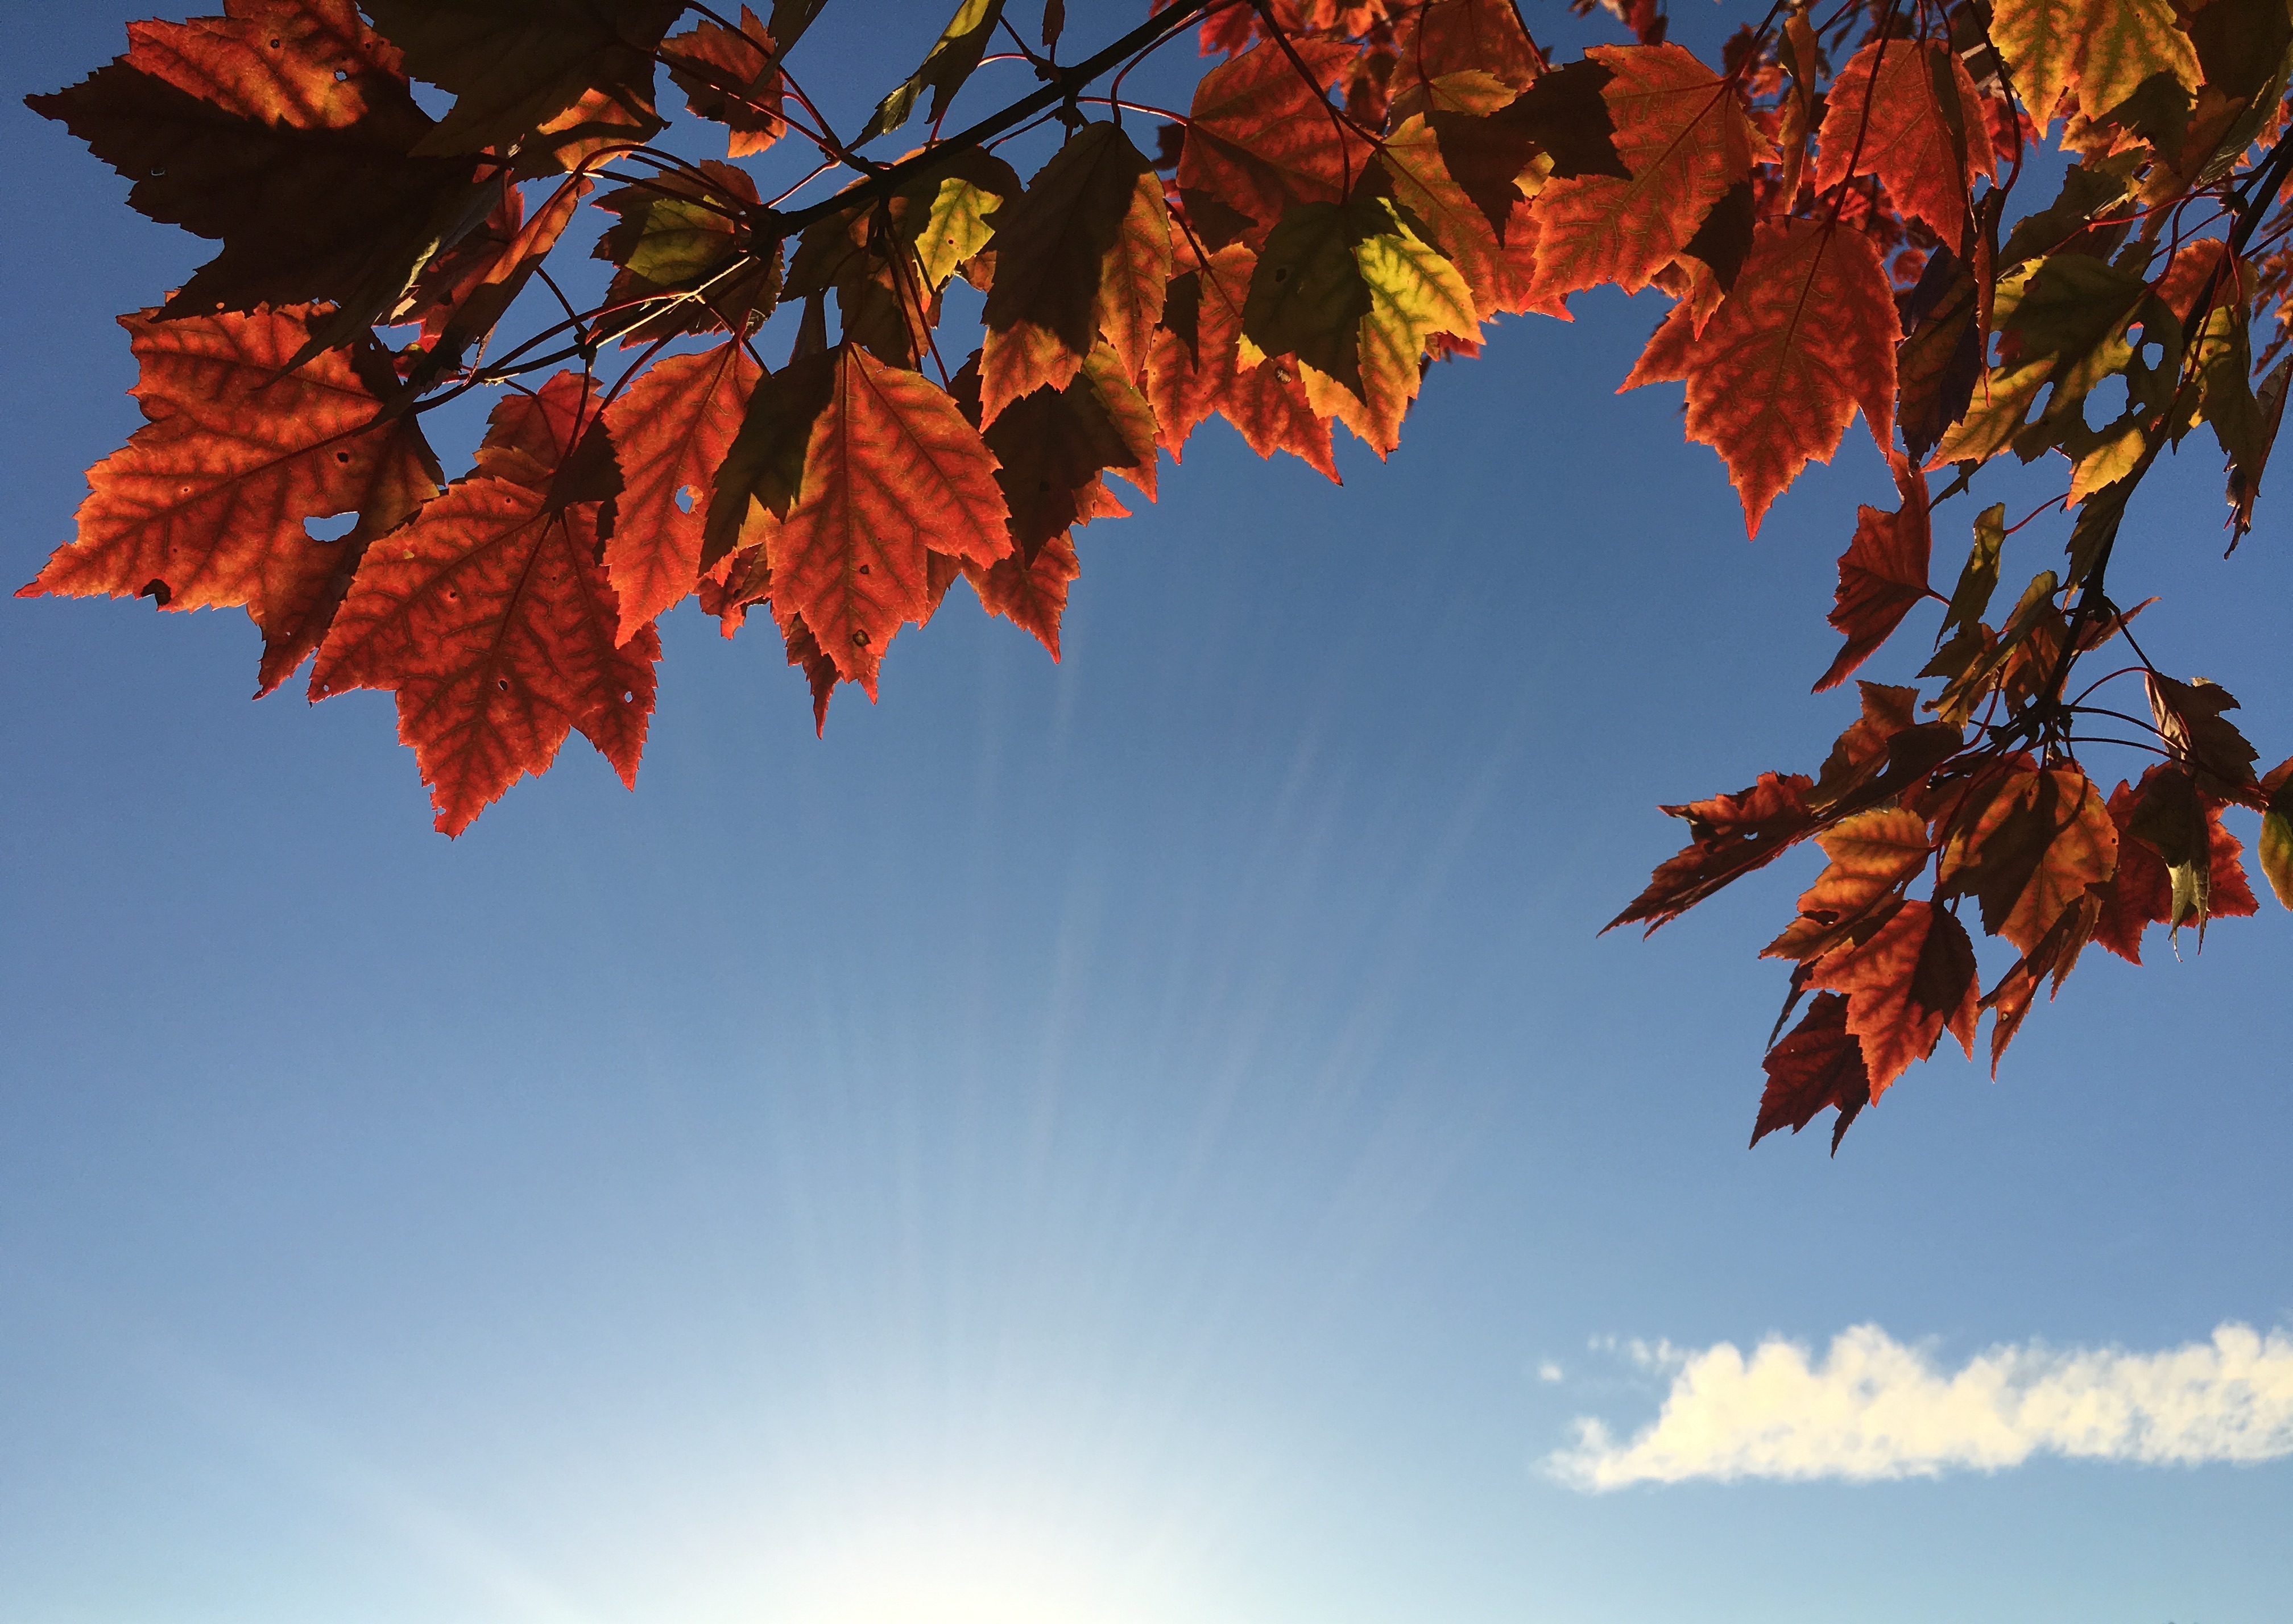
tree, branch, plant, sky, sunlight, leaf, fall, flower, red, autumn, season, maple, maple tree, maple leaf, flowering plant, woody plant, land plant